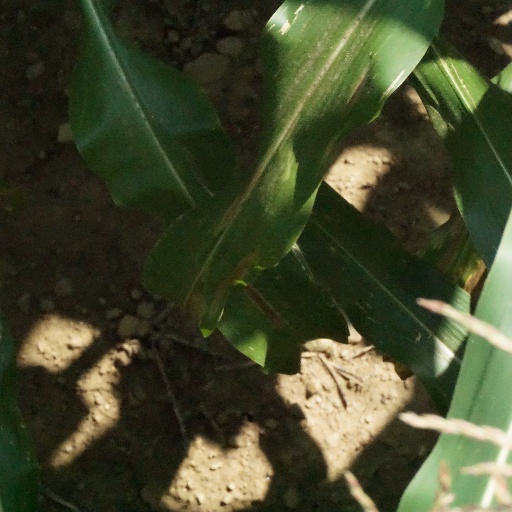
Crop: maize; corn